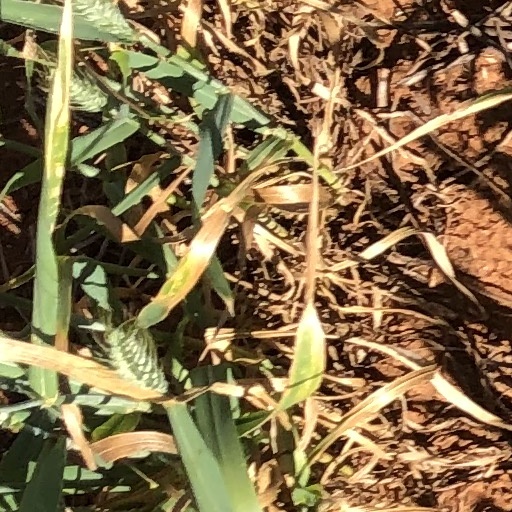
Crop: wheat